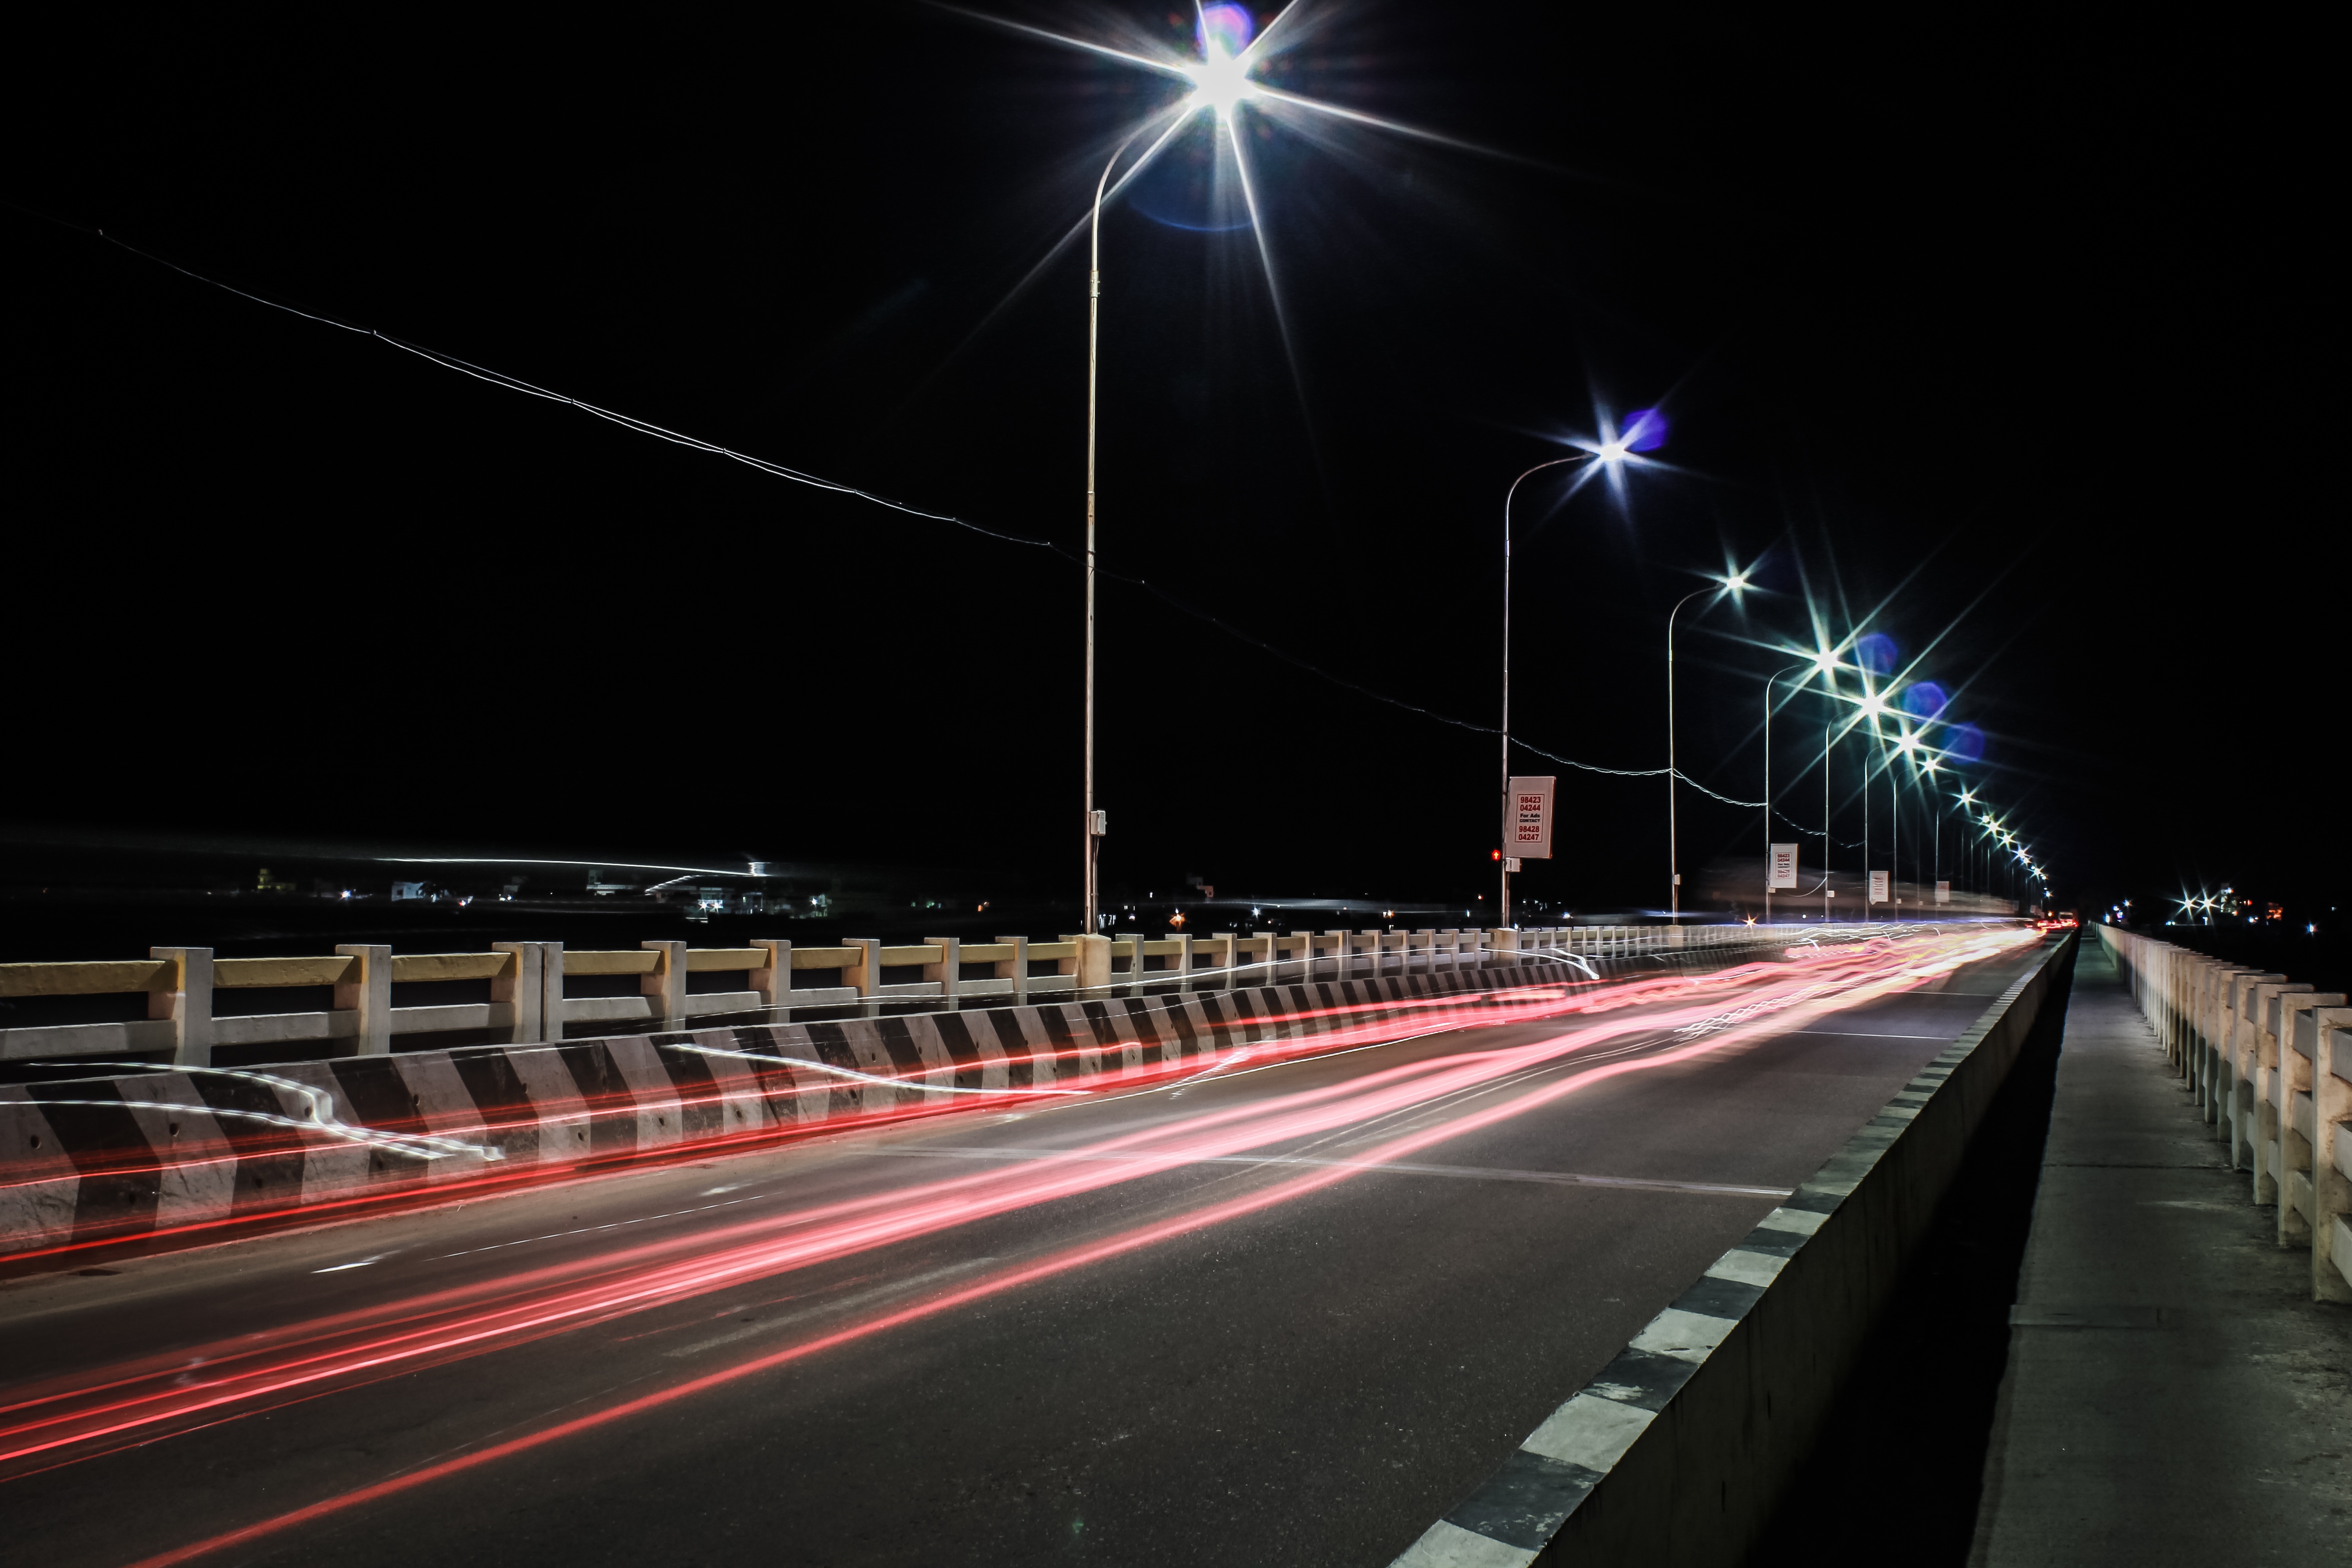
landscape, light, architecture, road, traffic, street, car, night, highway, city, urban, dark, motion, dusk, transportation, transport, vehicle, drive, darkness, street light, black, city street, speed, movement, lighting, stadium, night city, infrastructure, light fixture, scene, fast, city at night, city night